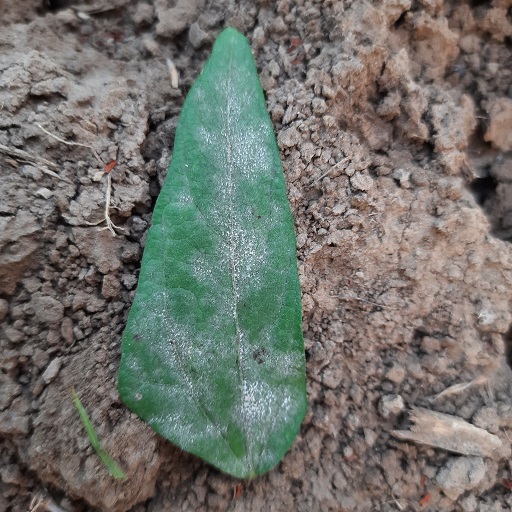
Label: Powdery Mildew